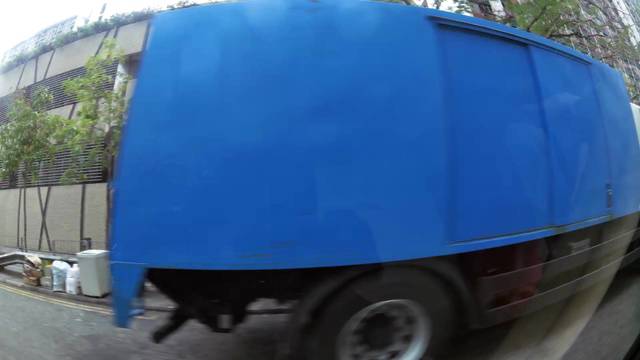
Region: China
Coordinates: 22.345, 114.192